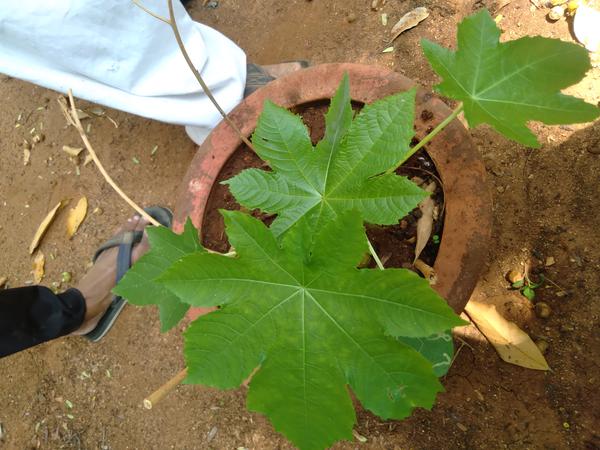
Plant: Castor